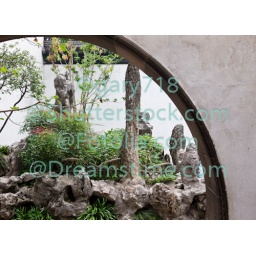
famous shizilin garden (lion forest rock formation) in Suzhou China